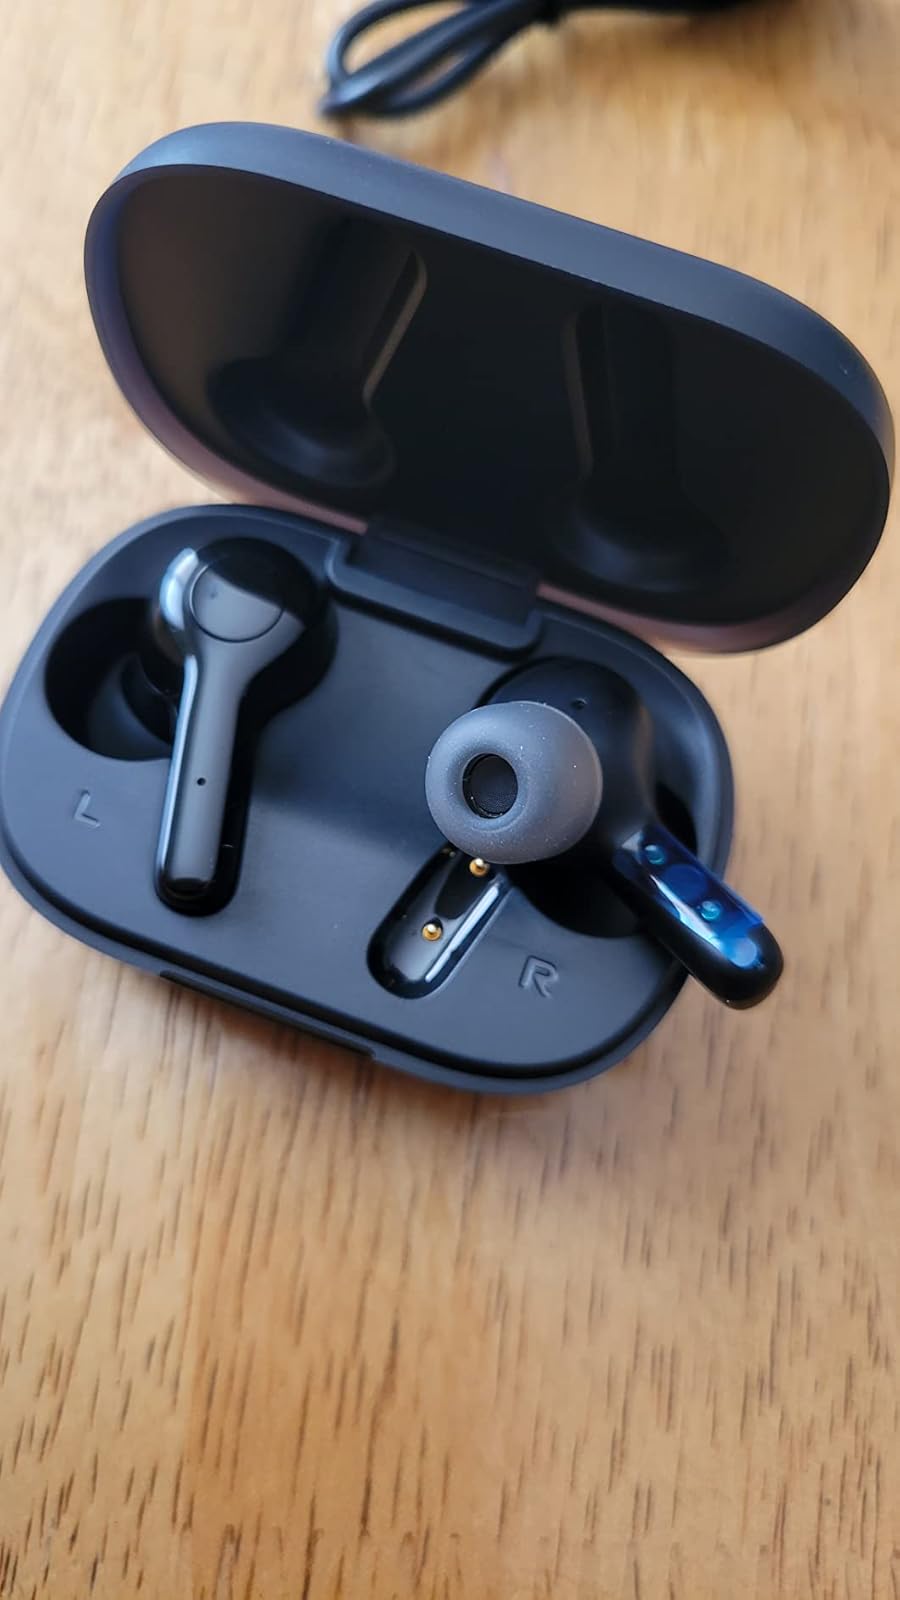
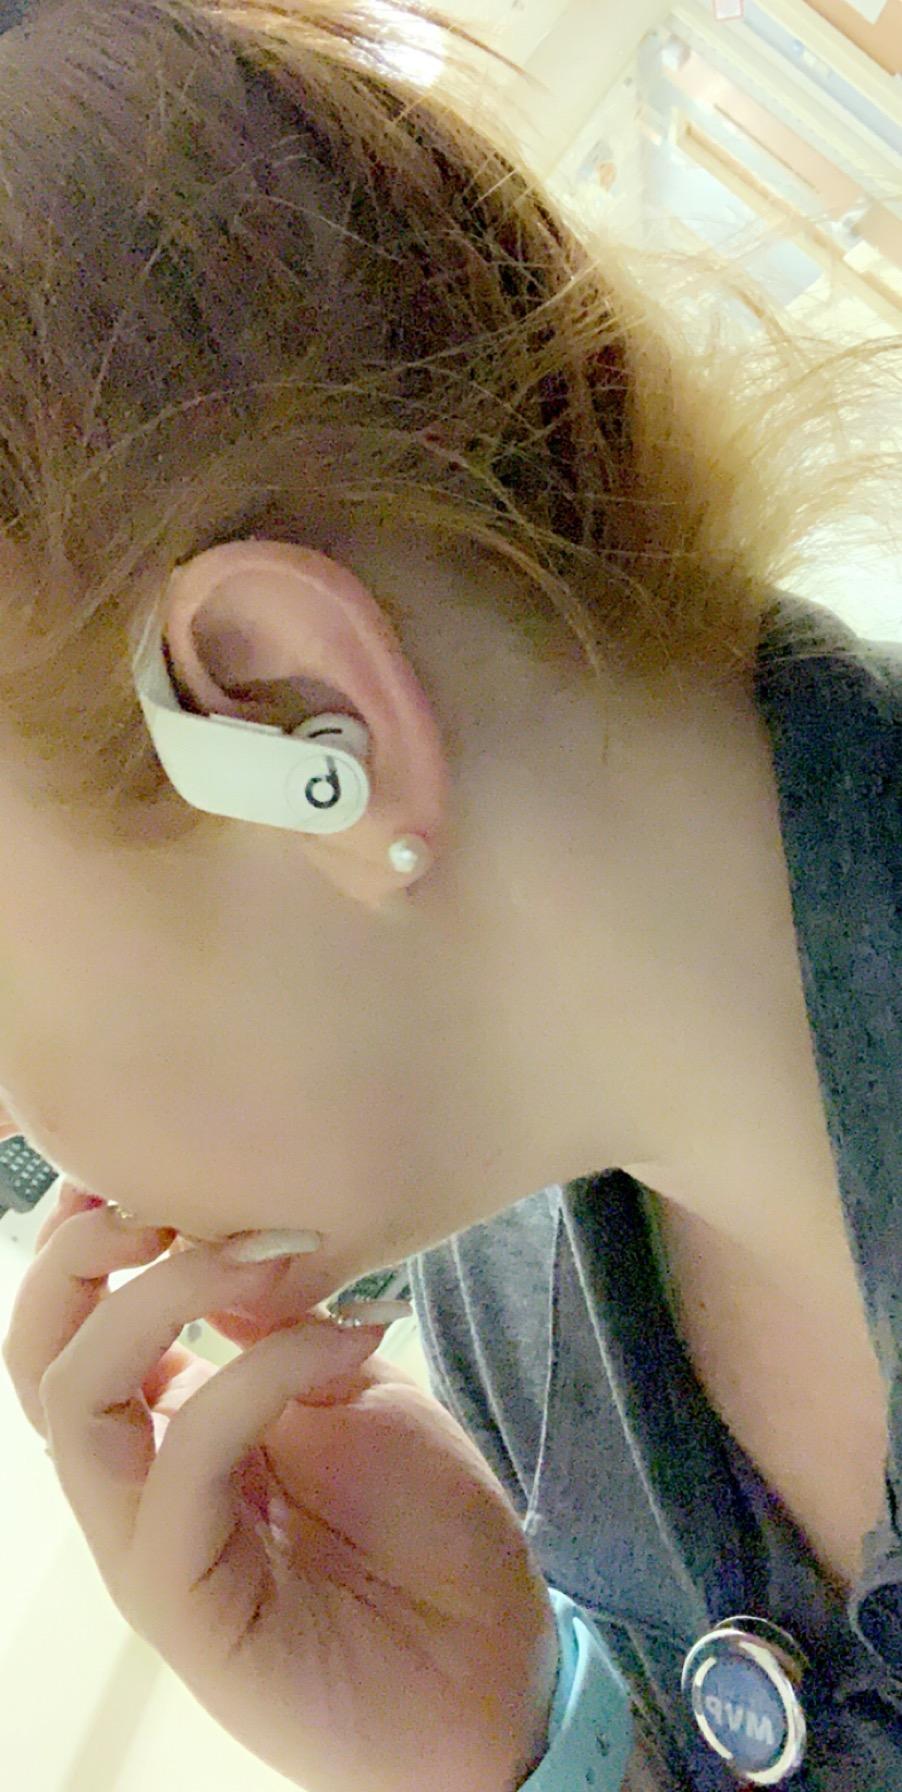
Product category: earbuds
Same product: no